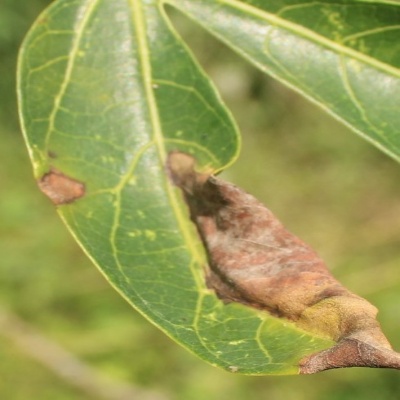
Crop: Cassava
Condition: bacterial blight